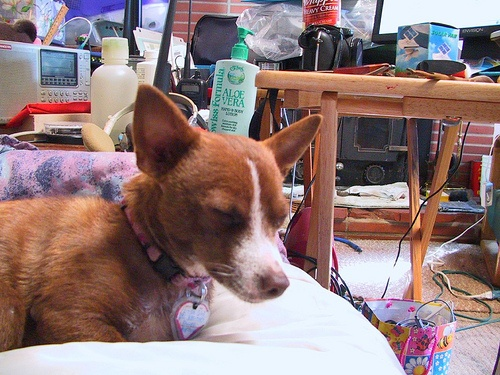
A dog with closed eyes sitting on a cushion.
A brown dog sleeping in a very messy room.
A dog is napping on a couch in a messy room.
A small brown dog laying on top of a dog bed.
A dog is laying amongst a cluttered room.